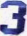
Number: 3